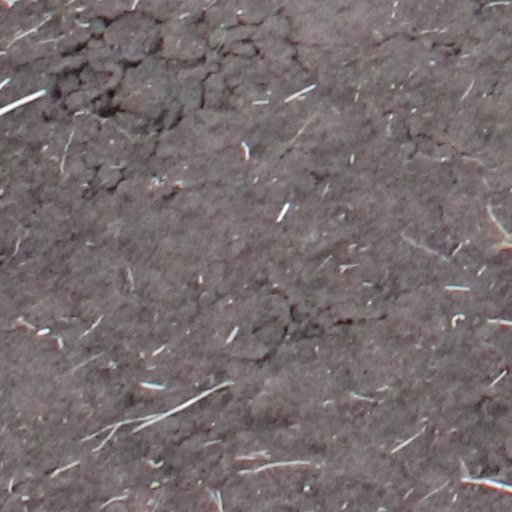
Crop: wheat